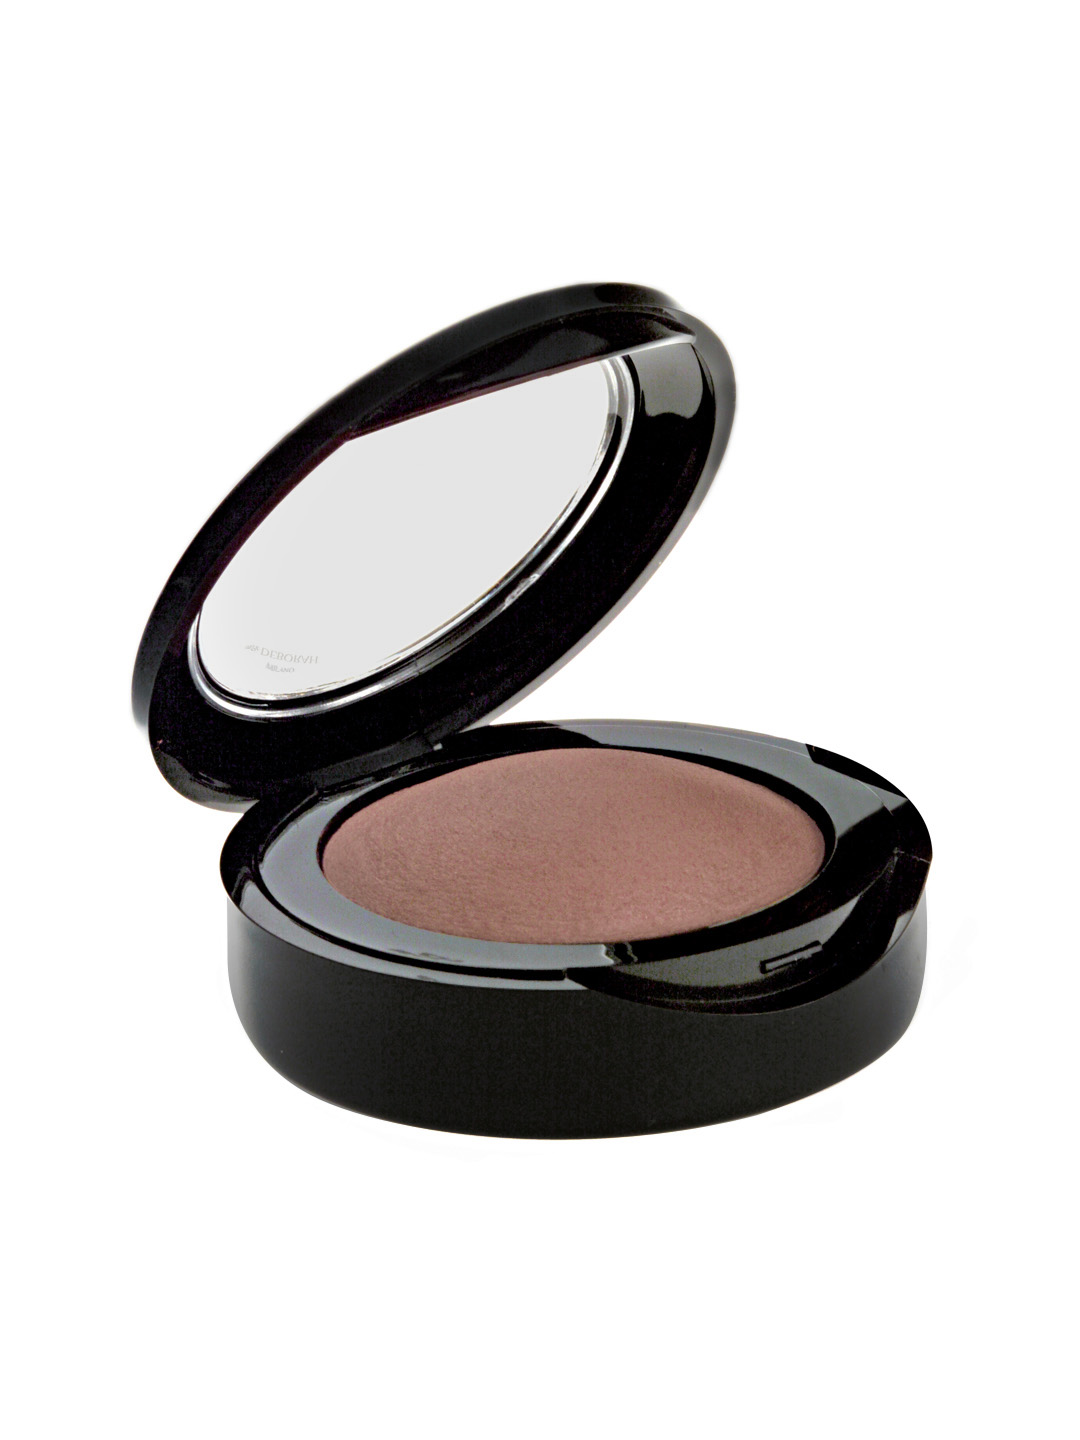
Deborah Rame HiTech Blusher # 24
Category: Personal Care / Makeup / Highlighter and Blush
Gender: Women
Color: Peach
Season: Spring 2017
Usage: NA